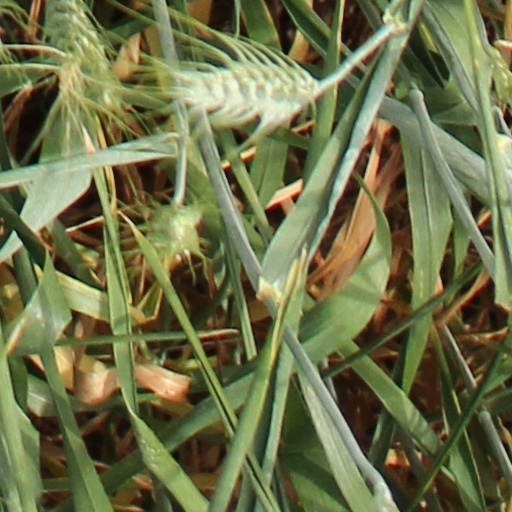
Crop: wheat